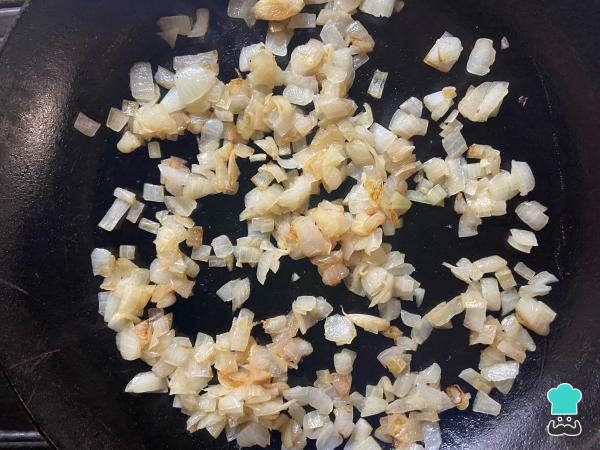
El primer paso para hacer la receta de canastitas de zapallitos consiste en pelar y picar la cebolla. A continuación, llévala a una sartén con el fuego máximo y 1 cucharadita de aceite. Cuando empiece a transparentarse, baja el fuego a medio y agrega 1 cucharada de agua caliente.